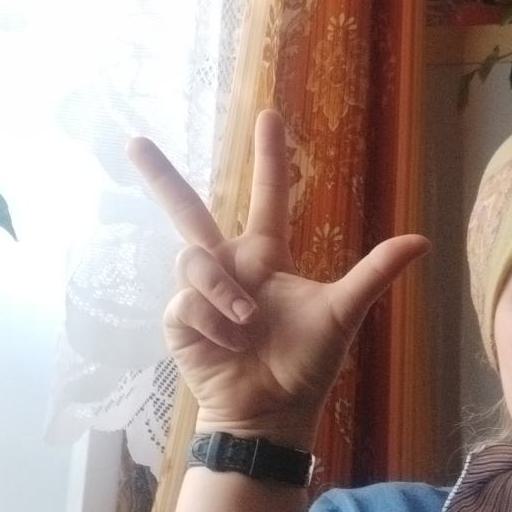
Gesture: three2